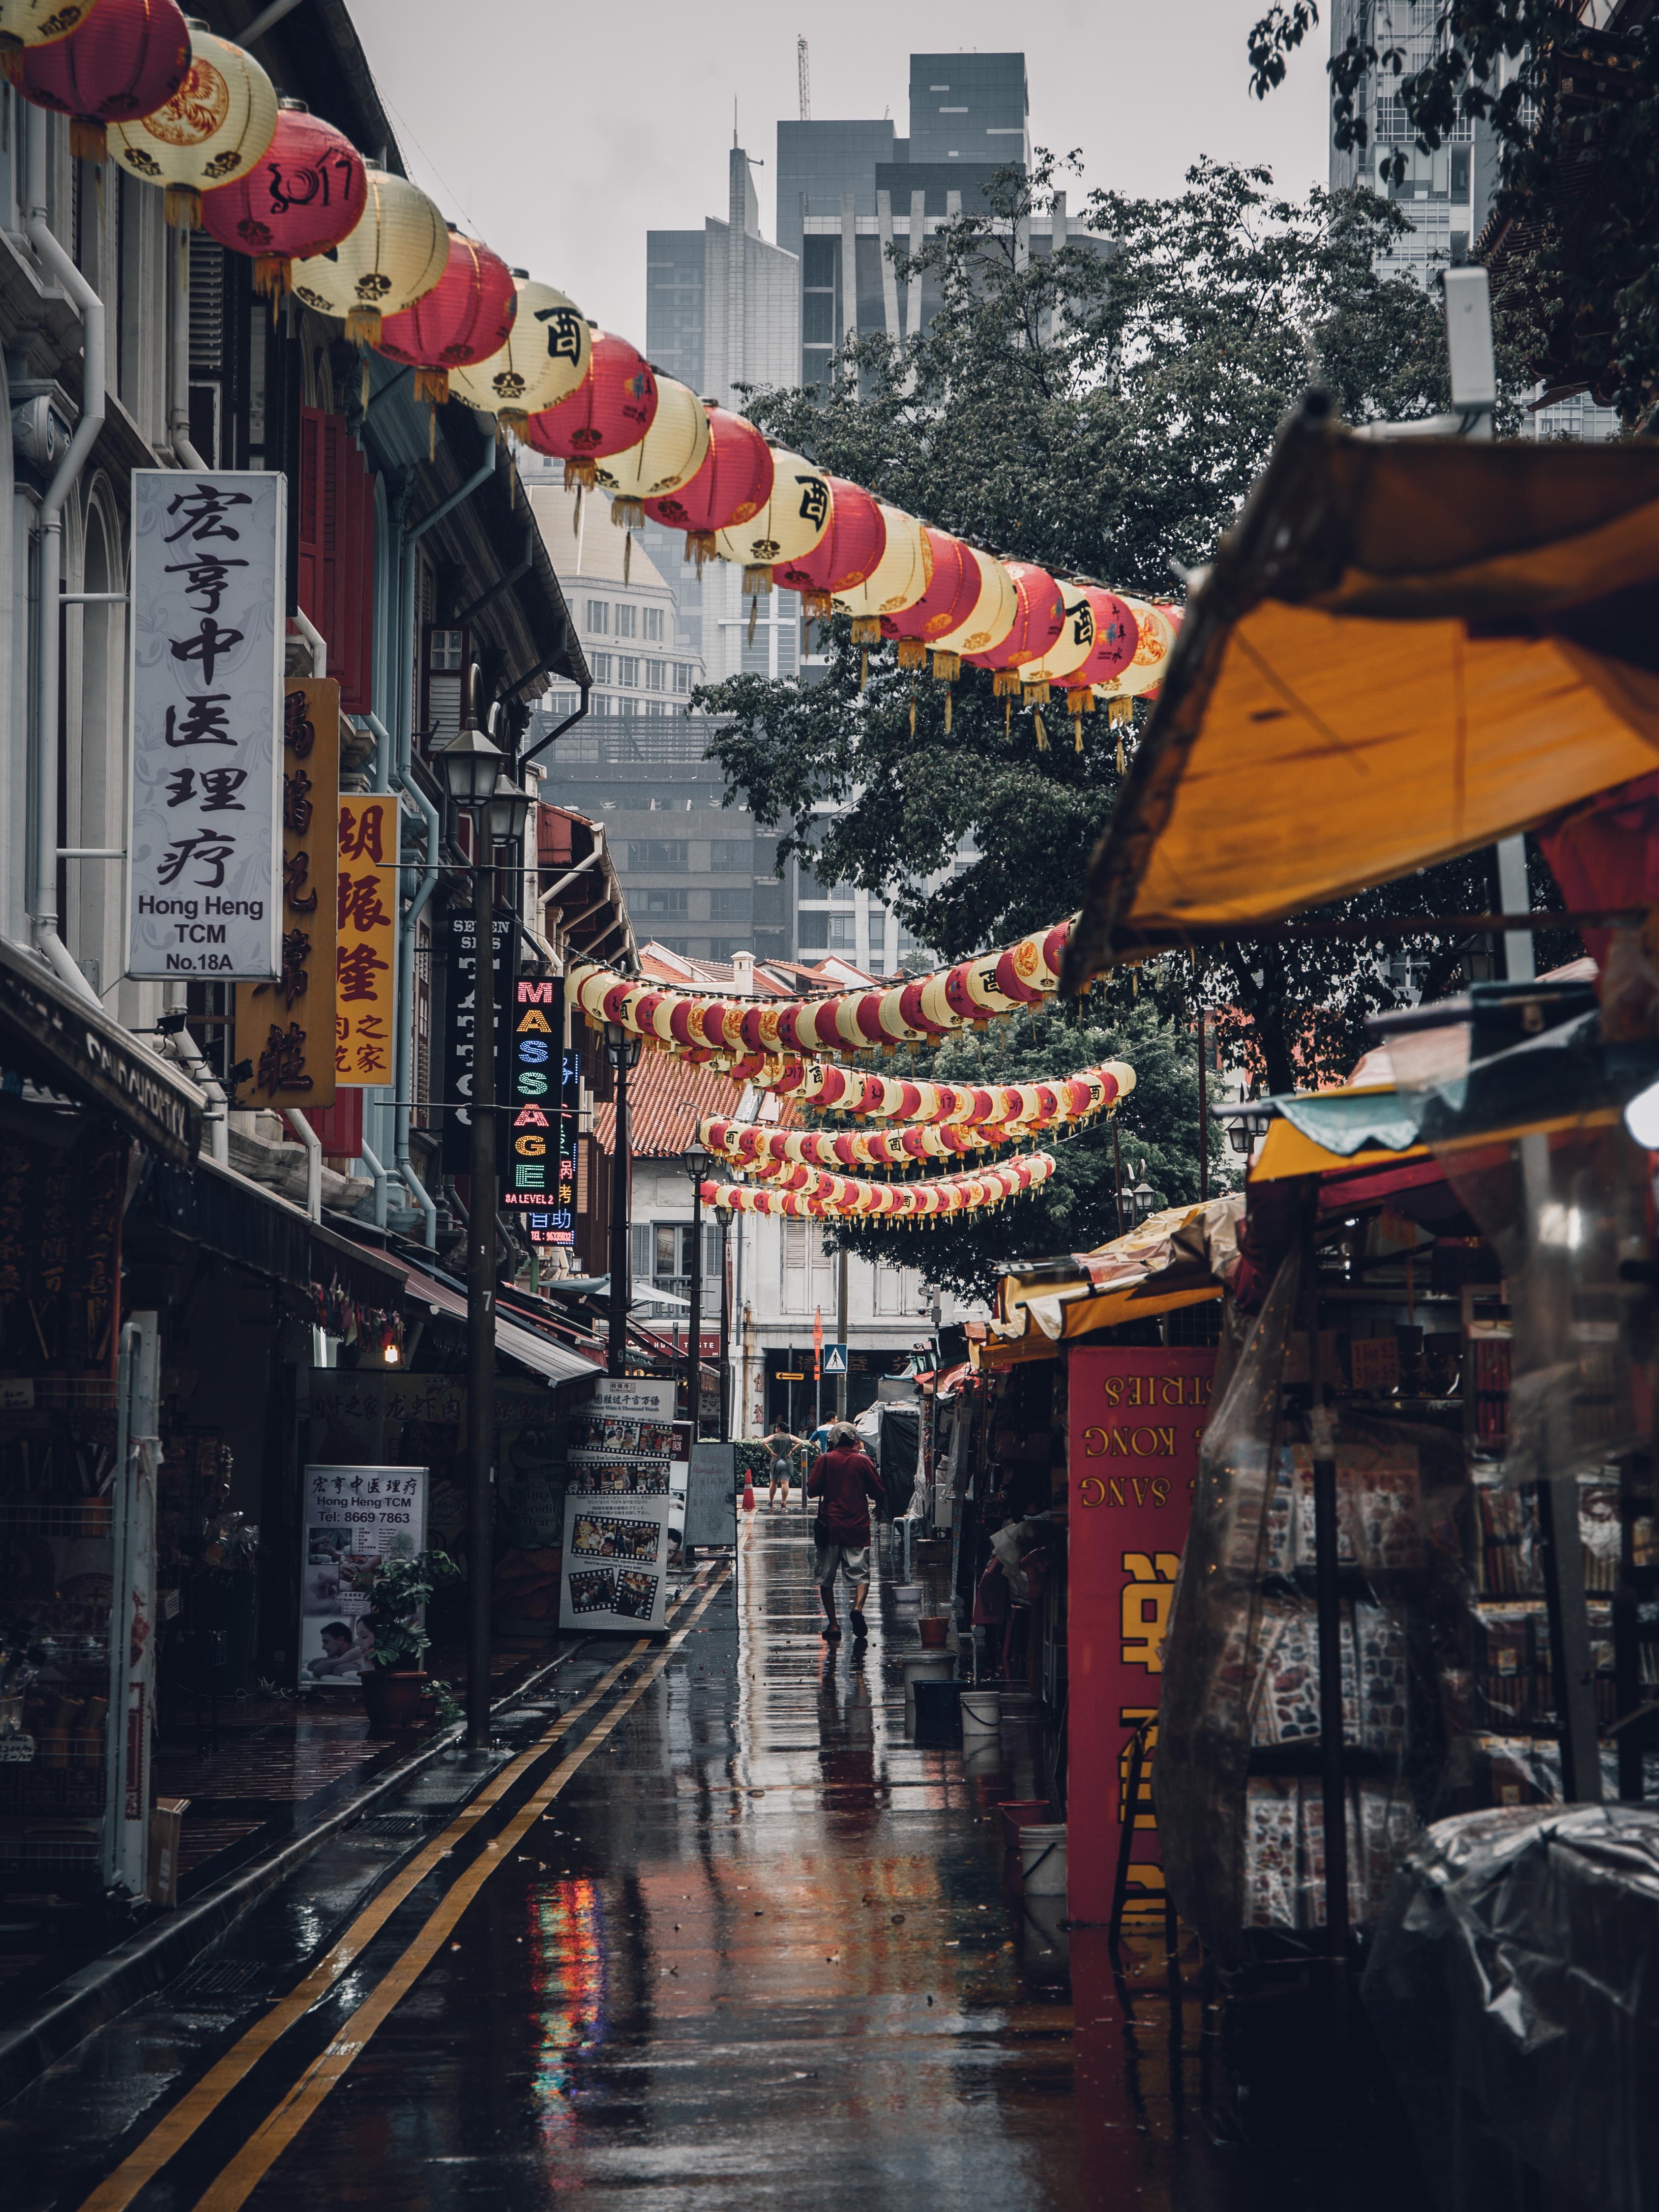
road, street, city, cityscape, color, infrastructure, metropolis, urban area, human settlement